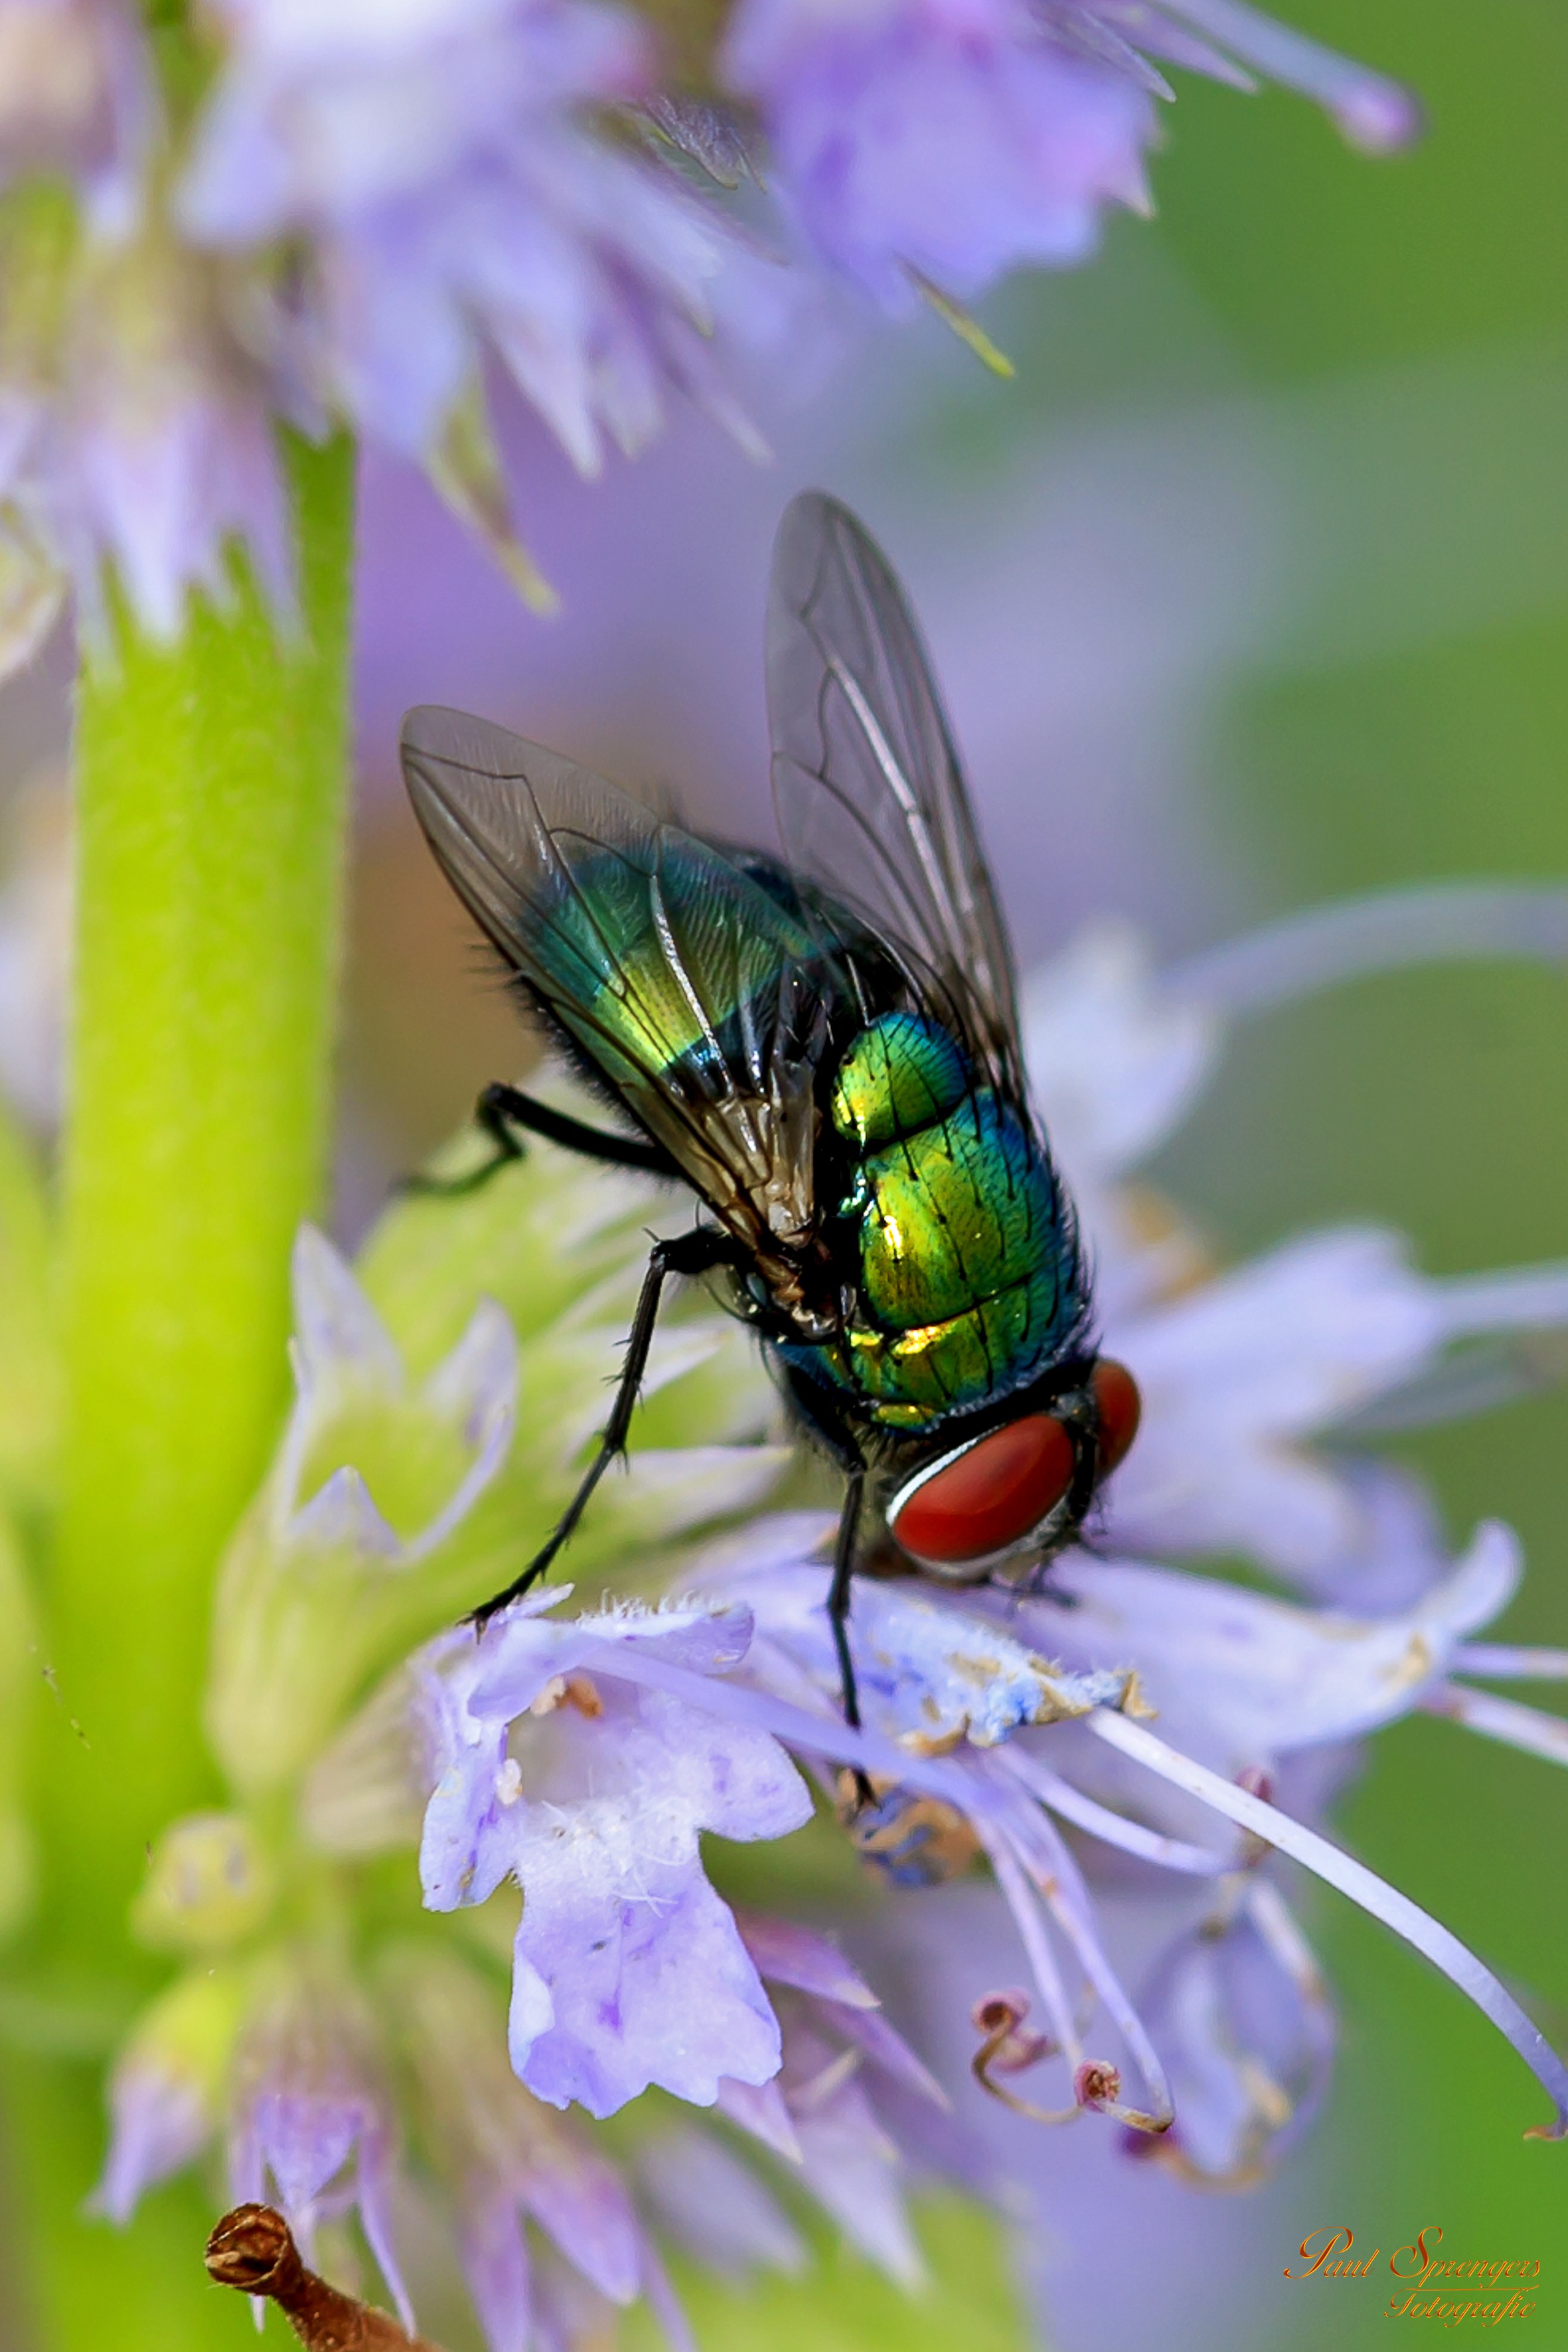
nature, flower, fly, wildlife, pollen, insect, macro, bug, invertebrate, close up, bee, hornet, wasp, pest, nectar, macro photography, organism, honey bee, membrane winged insect